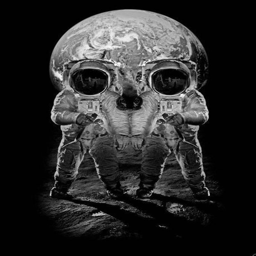
in this picture what do you see ? reflection or a skull ... if you at look this picture very carefully you can see astronauts standing on the moon and our beautiful earth from behind .